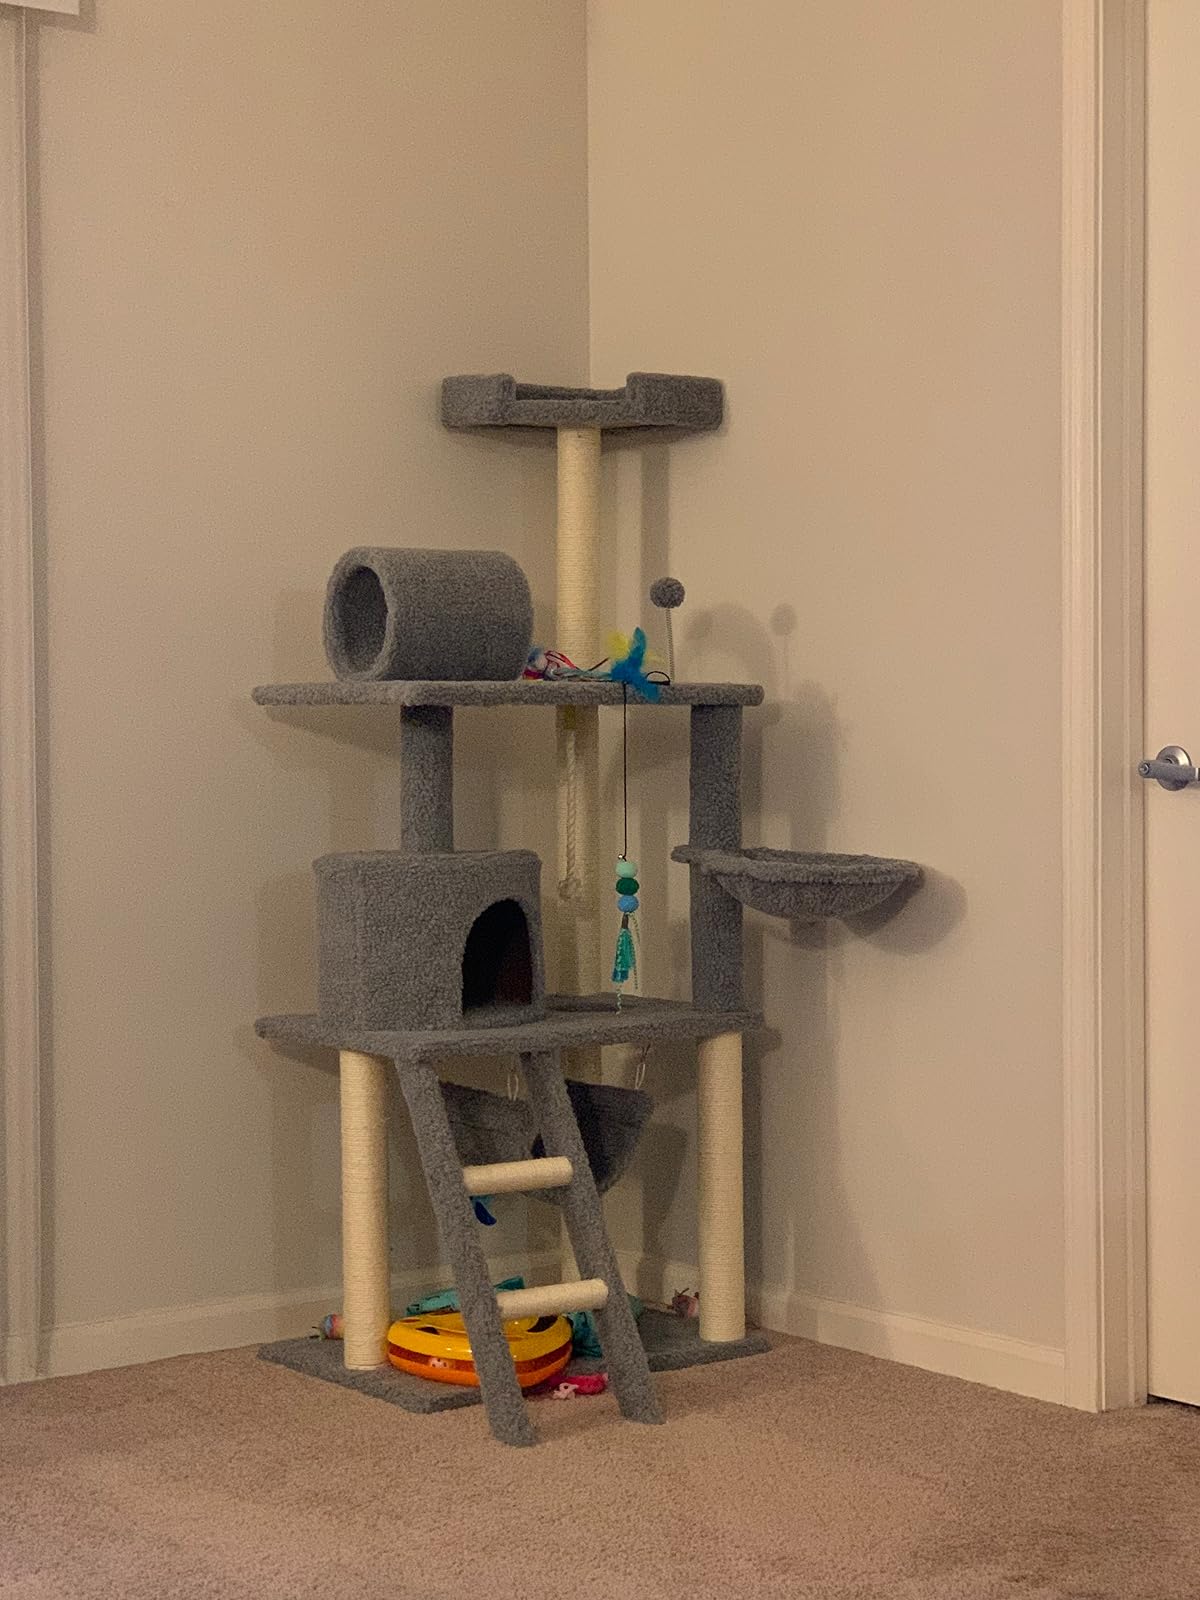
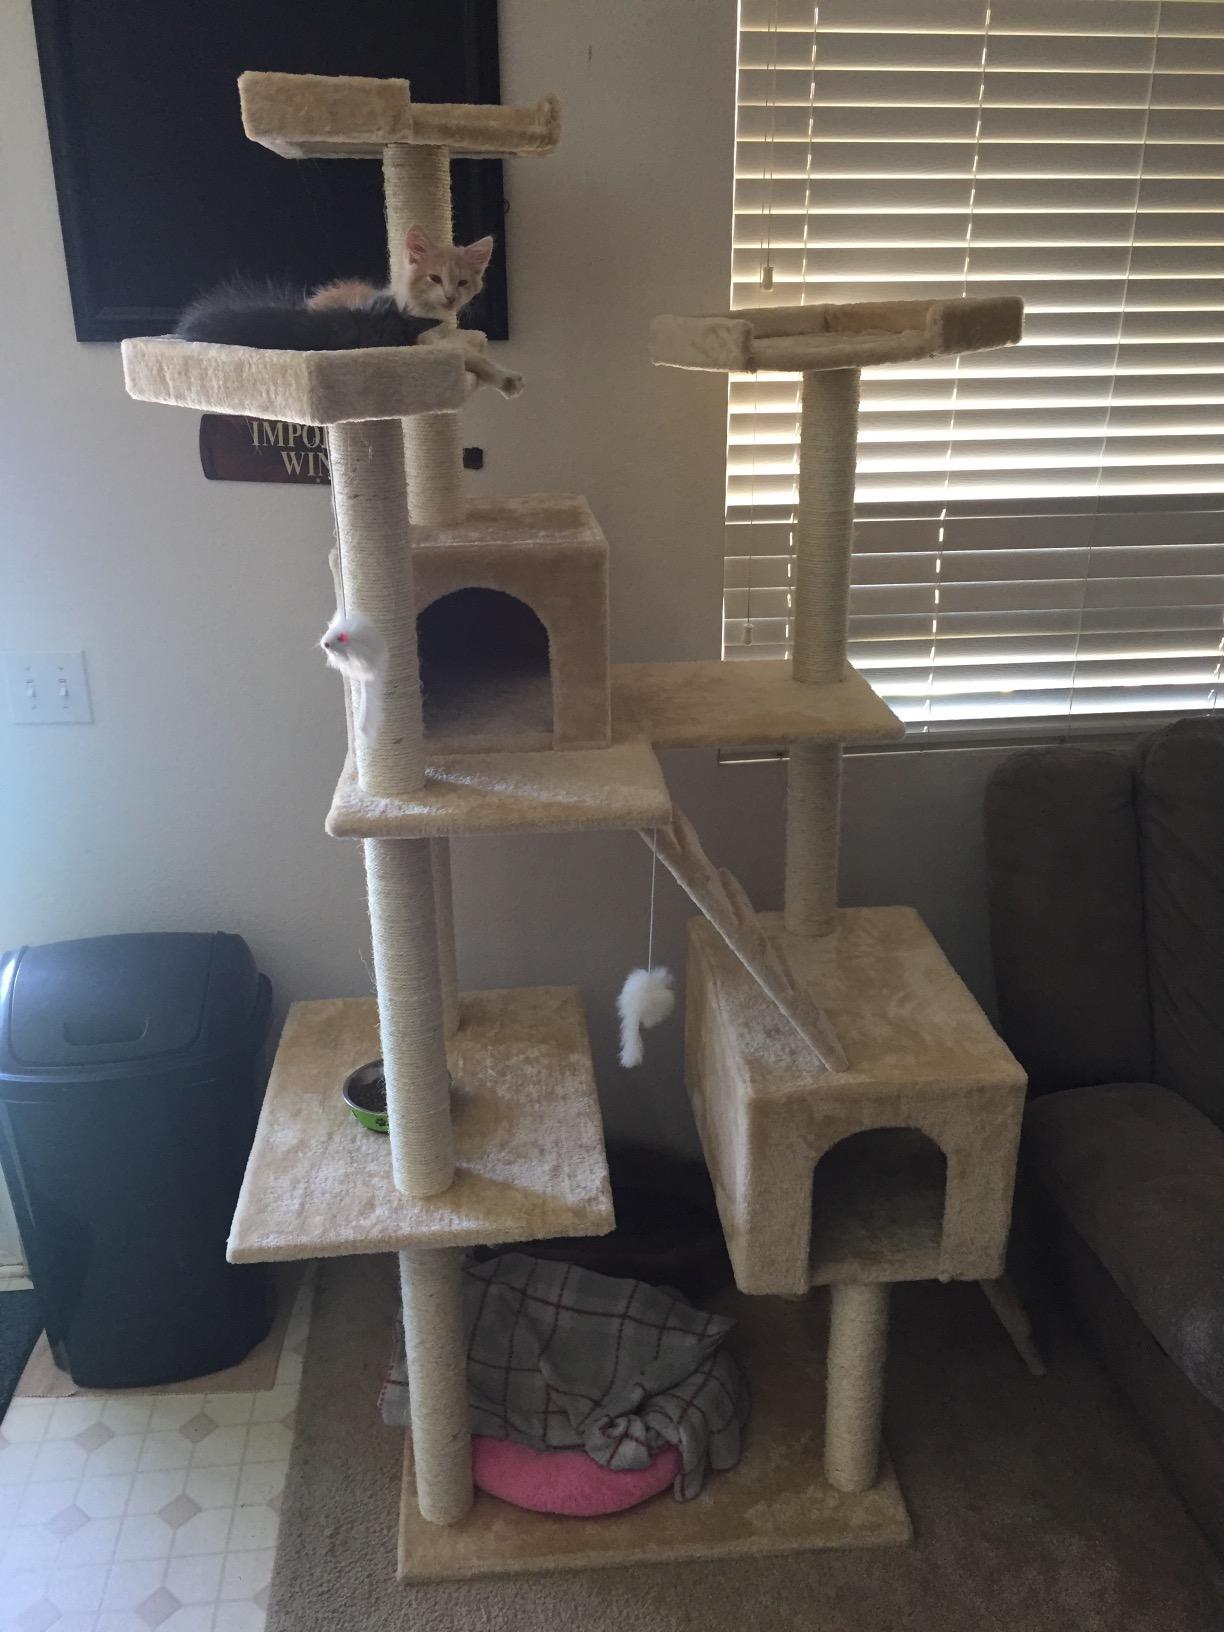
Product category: items_cat tree
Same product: no